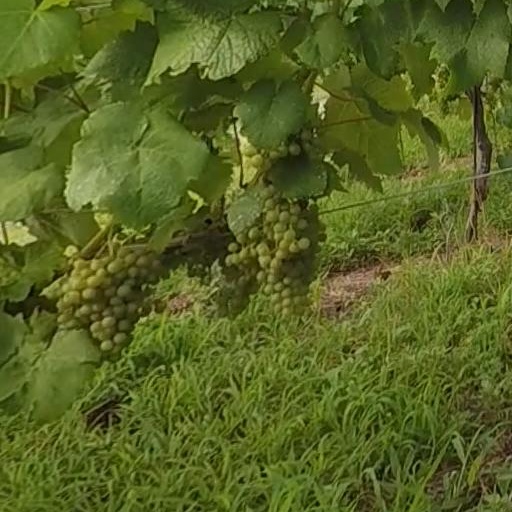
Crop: grape